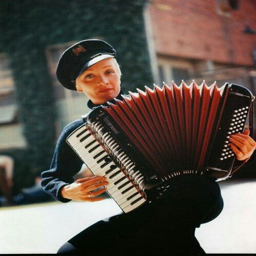
actor poses with her trusty accordion , on the set .